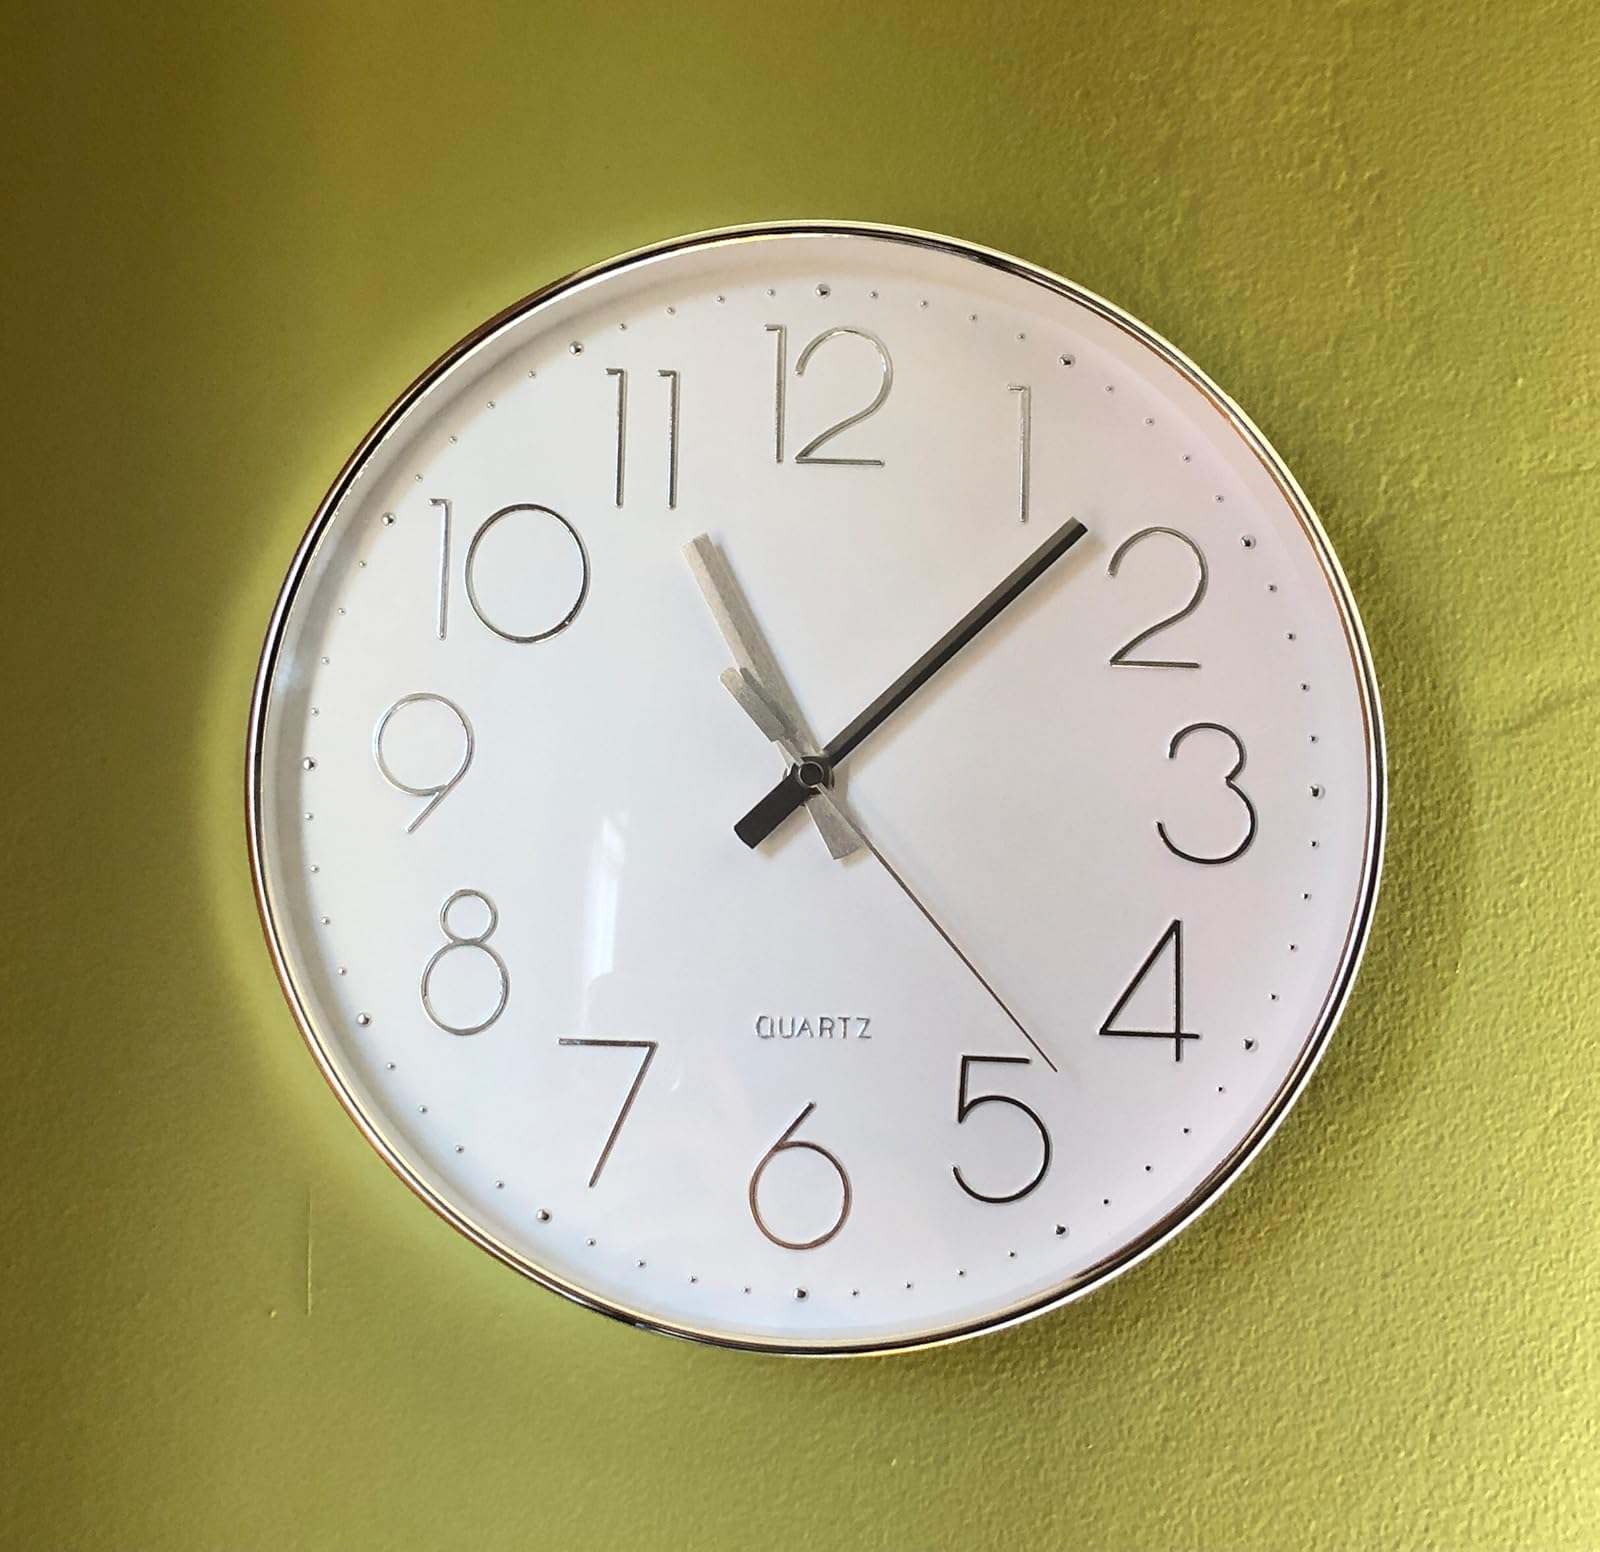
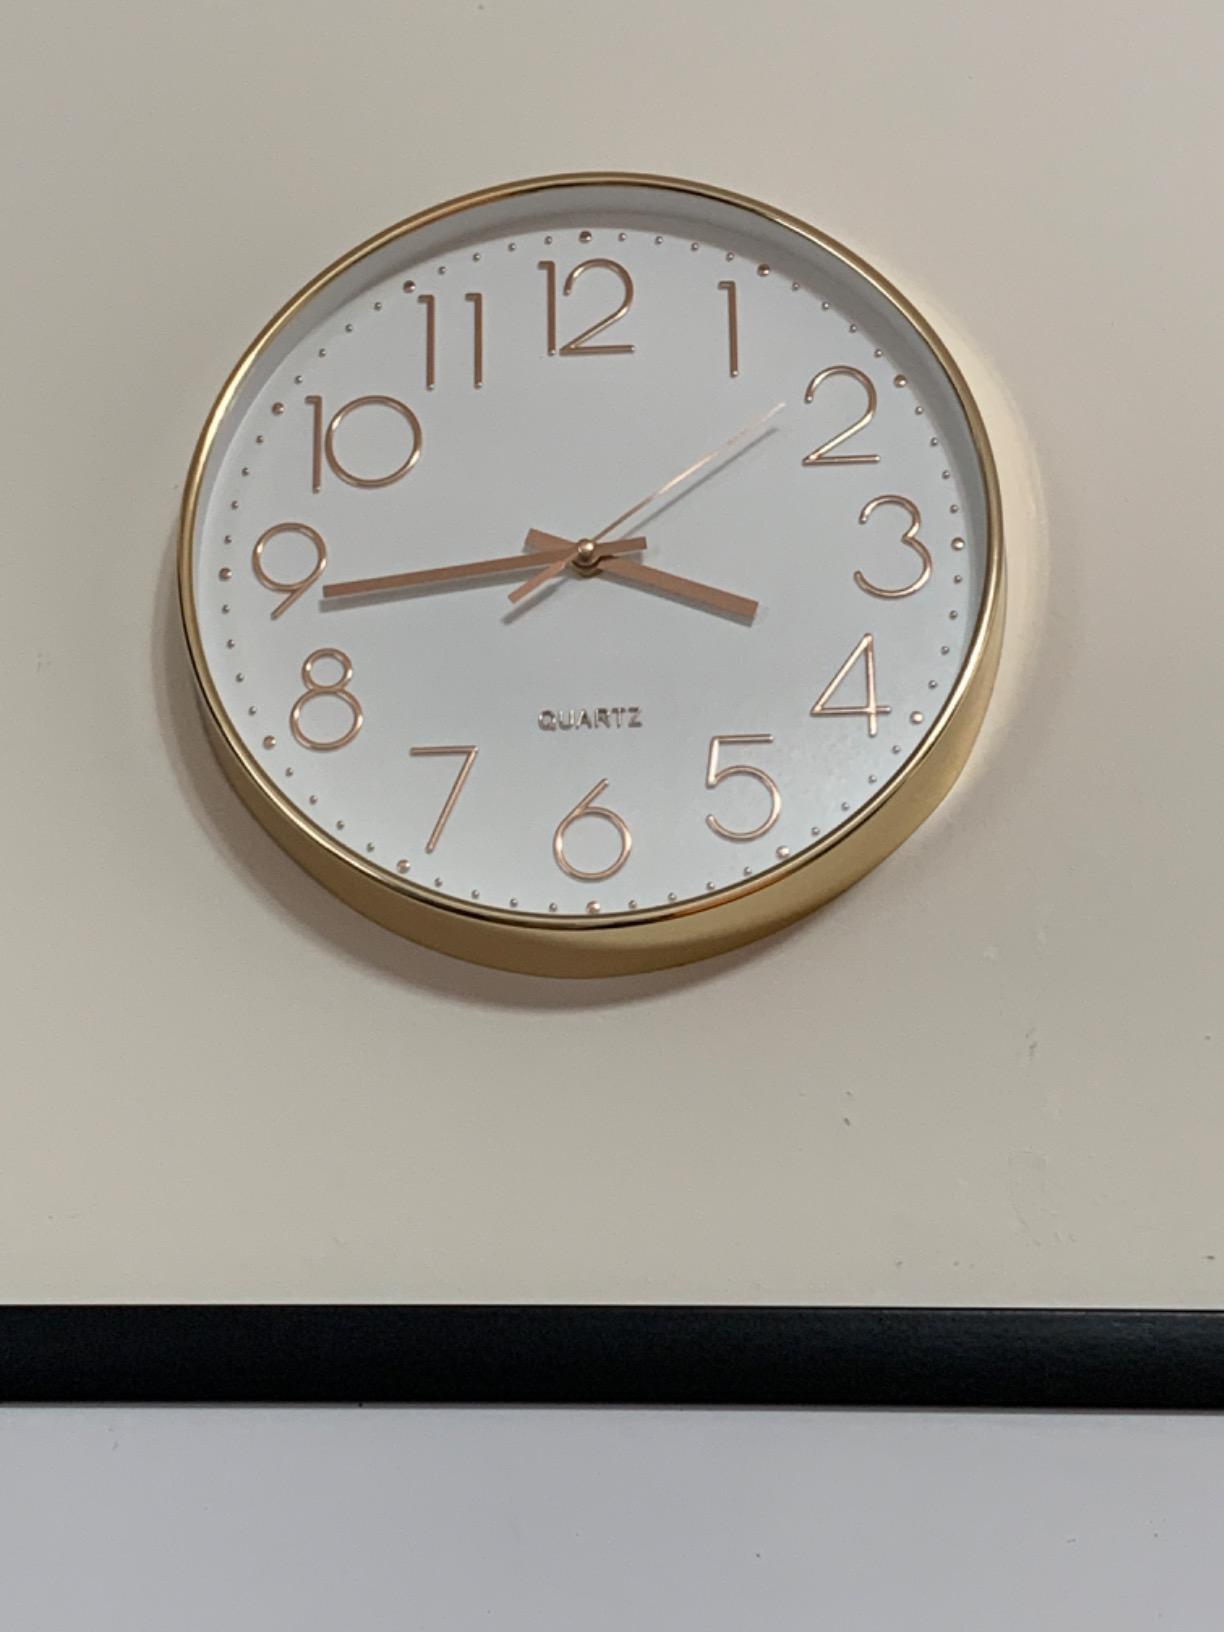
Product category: clock
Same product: no